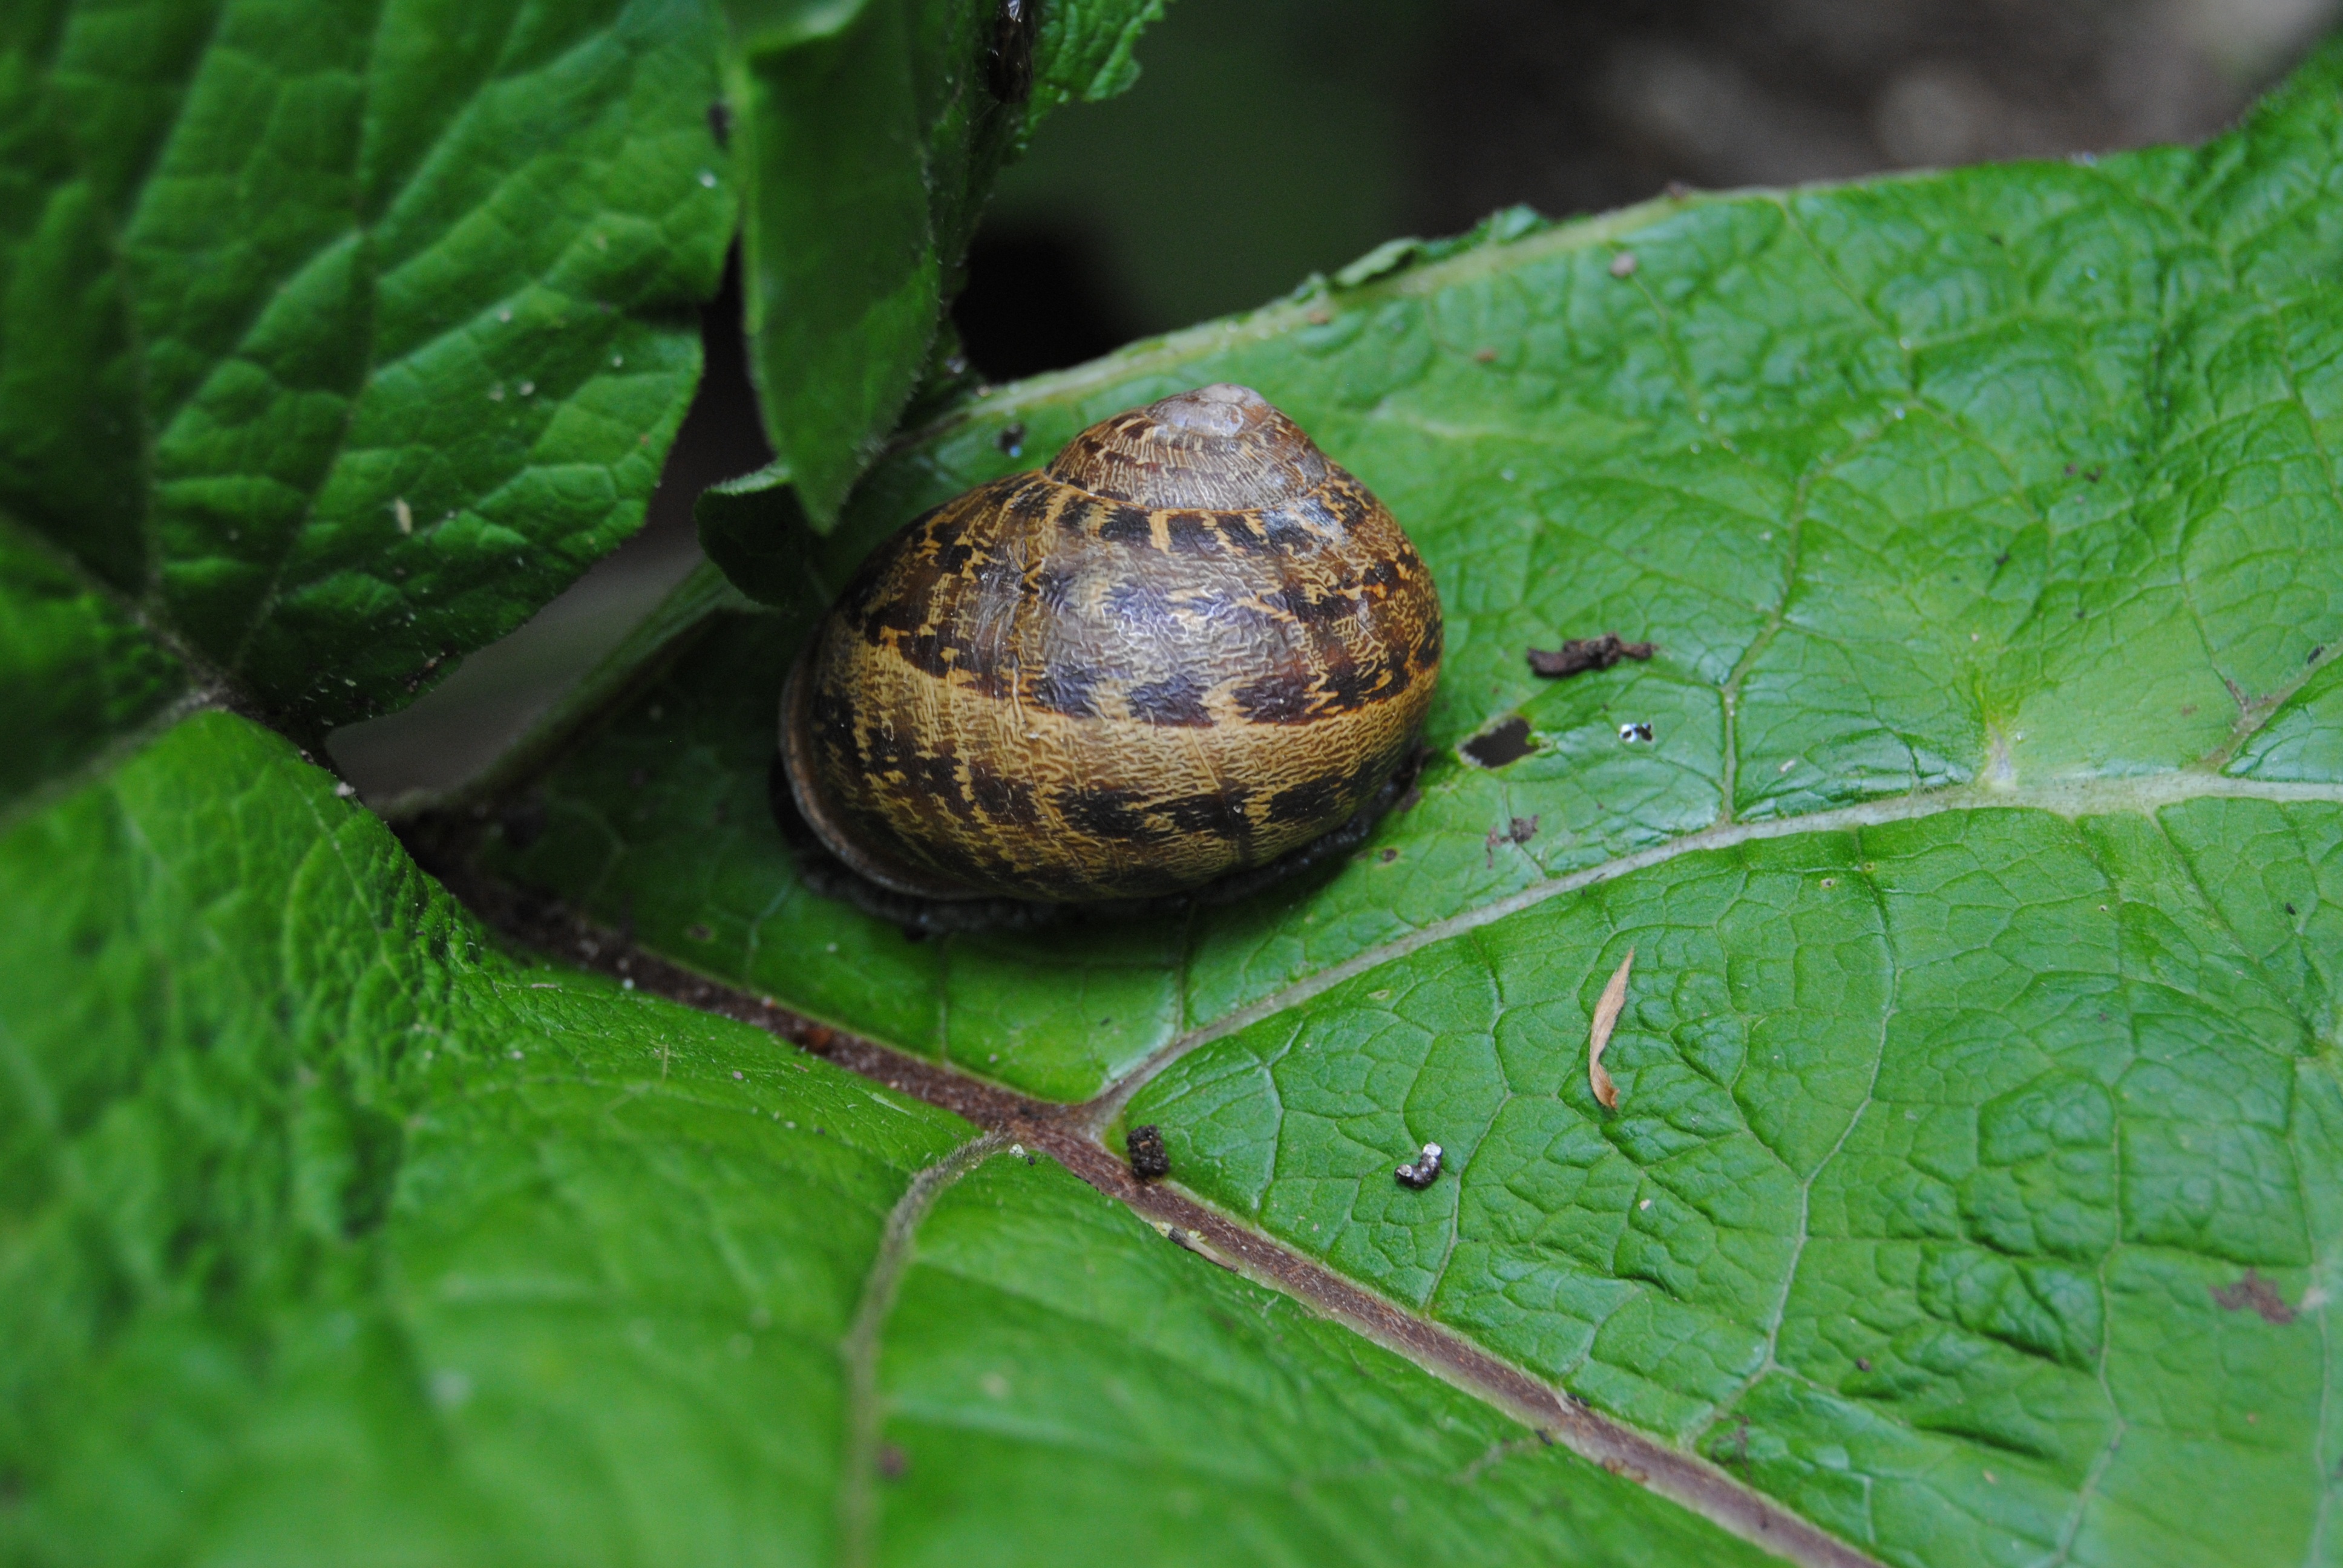
nature, leaf, green, fauna, invertebrate, close up, snail, invertebrates, molluscs, macro photography, brooding hen, snails and slugs